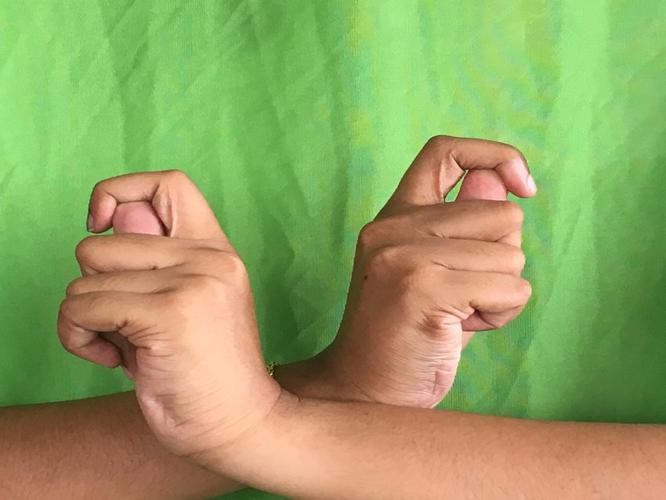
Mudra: Berunda
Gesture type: double_hand